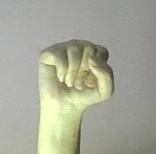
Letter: saad